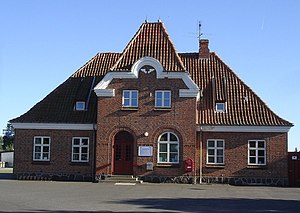
Bagenkop
Bagenkop Station fra vejside
Bagenkop er en havneby på det sydlige Langeland med 446 indbyggere, beliggende 52 km syd for Lohals, 27 km sydvest for Spodsbjerg og 25 km syd for kommunesædet Rudkøbing. Bagenkop hører til Langeland Kommune og ligger i Region Syddanmark.